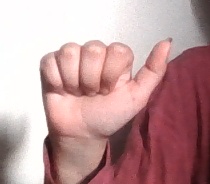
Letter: dhad